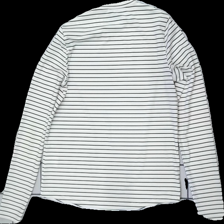
View: back
Type: Top
Category: Ladies
Brand: Lindex
Colors: White, Black
Material: 100% Polyester
Pattern: Striped
Cut: Regular, Turtle neck
Price range: 50-100
Recommended usage: Reuse
Description: White adn black striped top with turtle neck